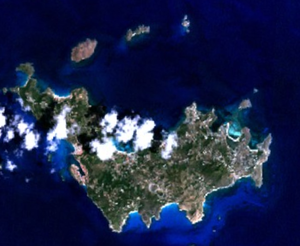
Saint-Barthélemy / Geografi
Saint Barthélemy i Vestindien. Satellitbillede taget af NASAs NLT Landsat 7.
Saint Barthélemy er en lille ø i Caribien. Fra 2007 udgør den en fransk oversøisk kollektivitet. Før dette var den del af det oversøiske departementet Guadeloupe. På øen bor der cirka 6.800 mennesker, og det officielle sprog er fransk. St. Barths er kun 10 km lang og knap 4 km på det bredeste sted, i alt cirka 25 km² i størrelse.